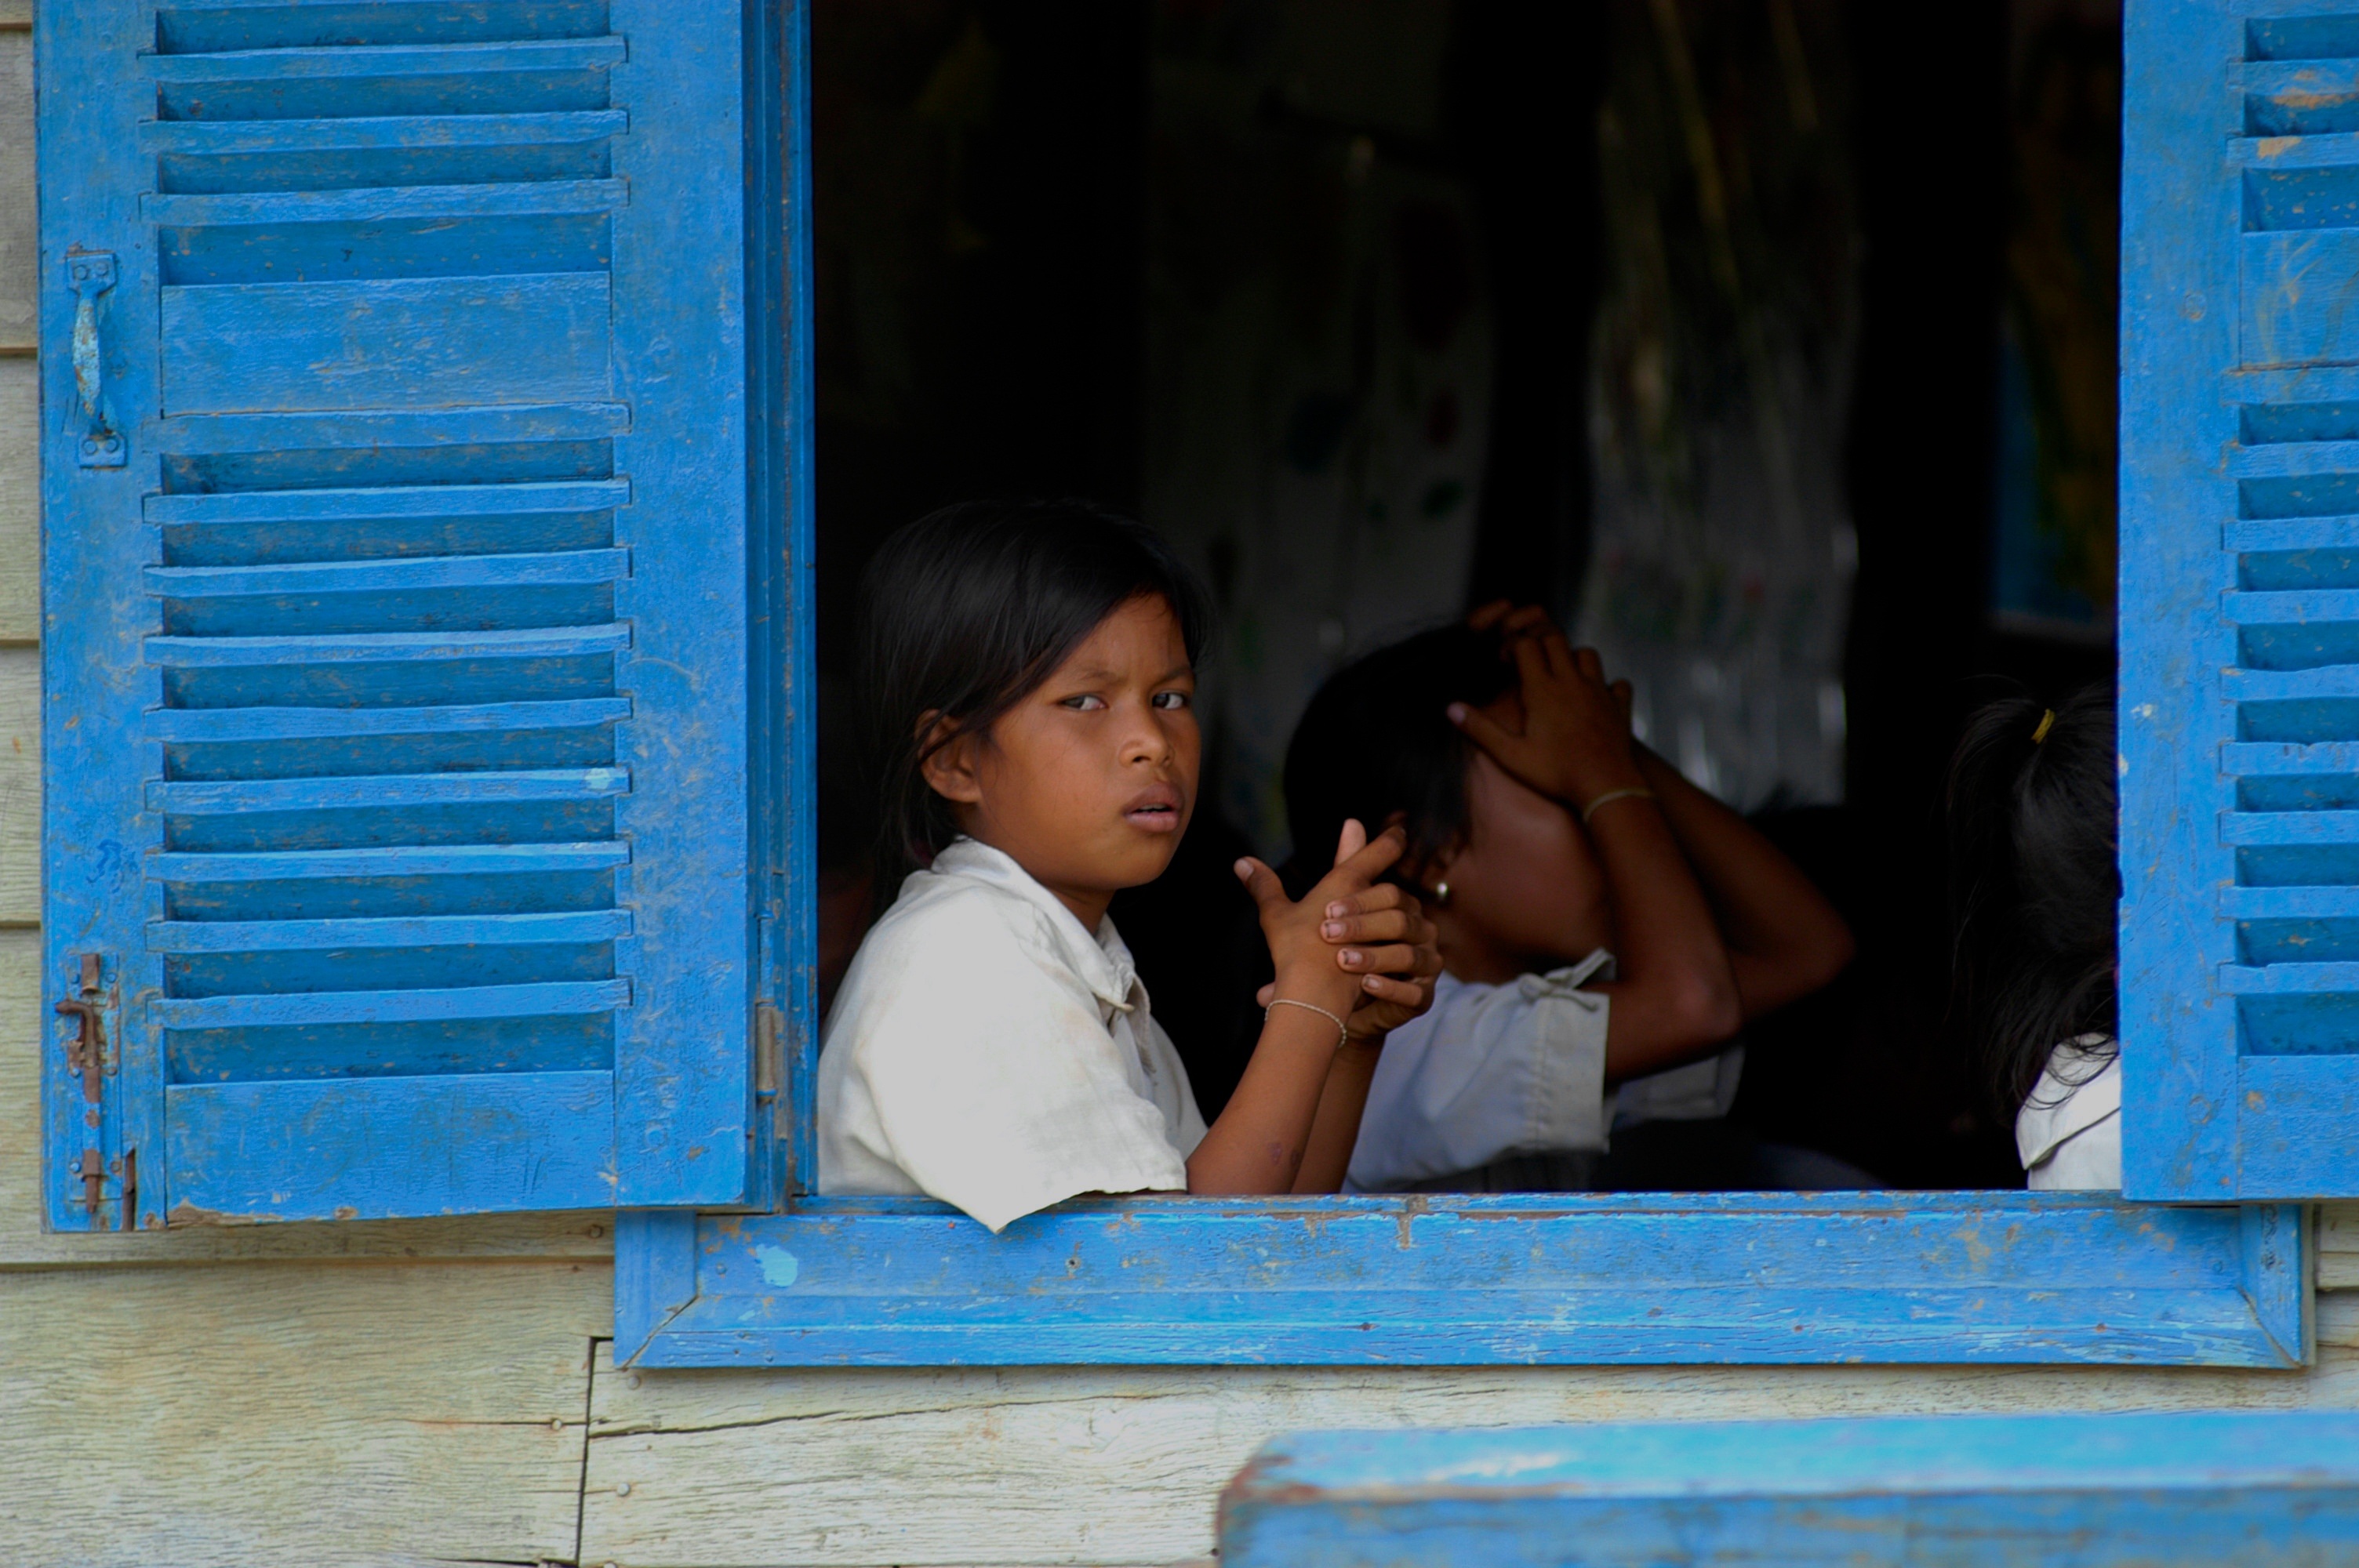
person, people, male, color, sitting, child, blue, temple, photograph, snapshot, expression, poverty, human positions